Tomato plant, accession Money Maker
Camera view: horizontal (90 deg, fisheye); turntable rotation: 60 degrees
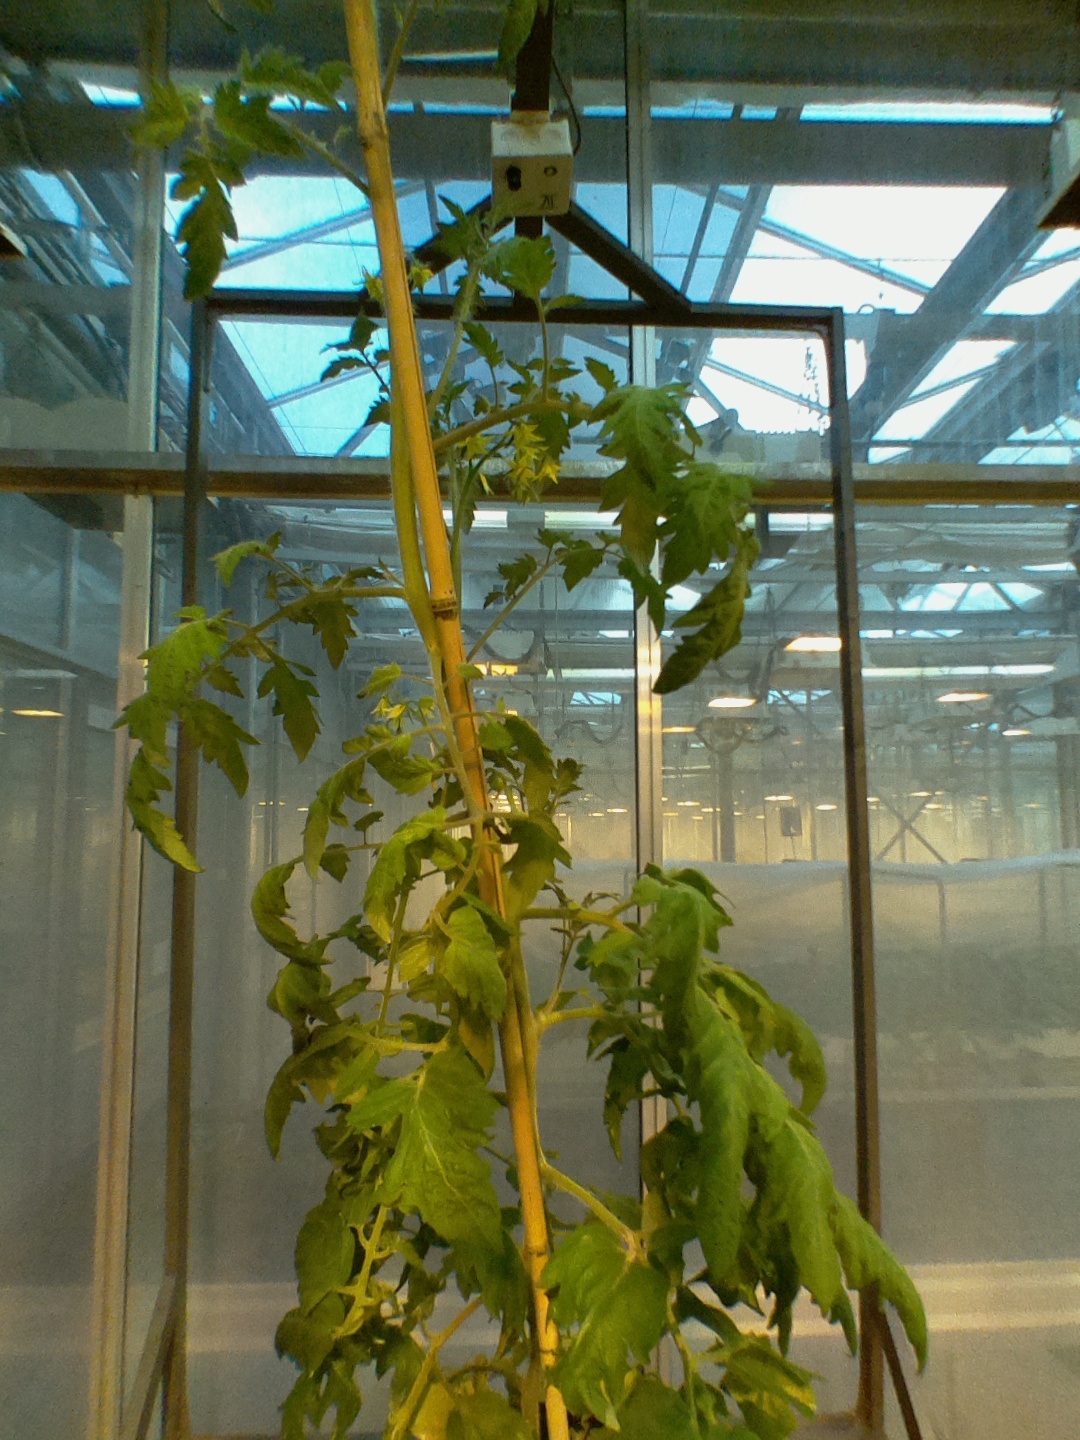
BBCH growth stage 72: 20%-30% of final fruit size